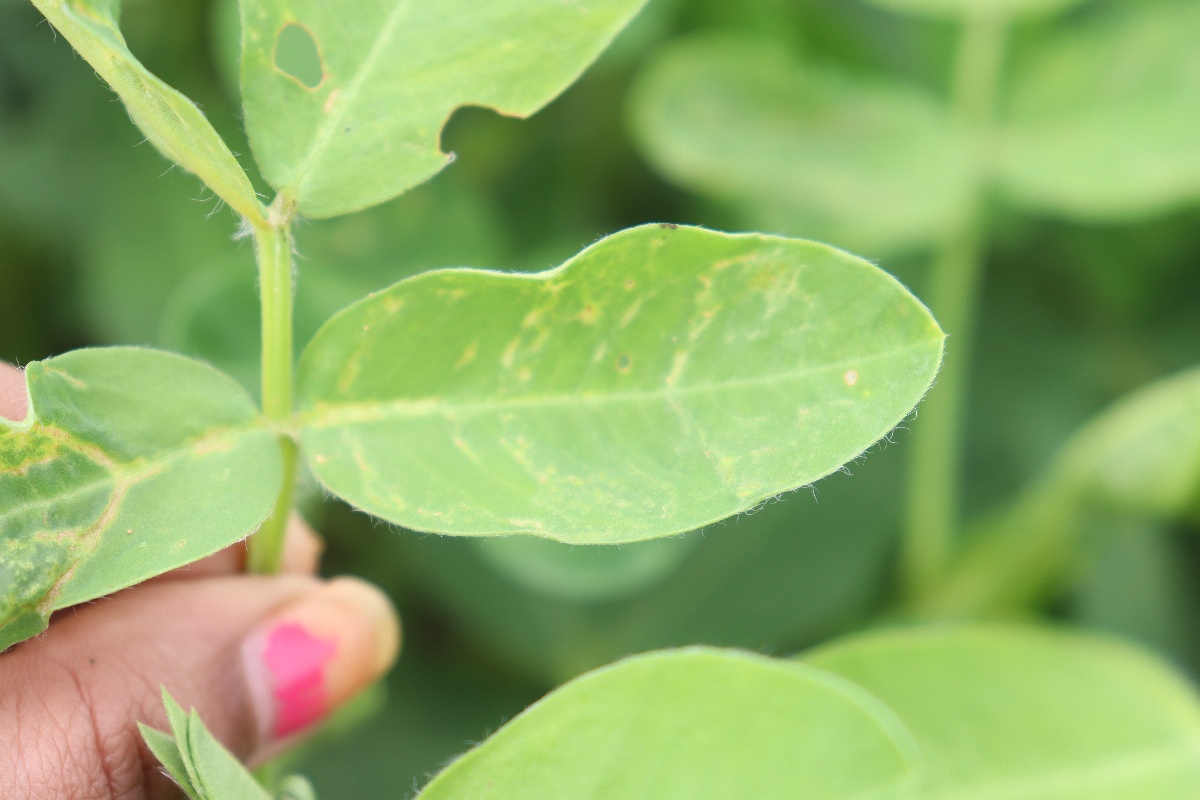
Label: healthy leaf